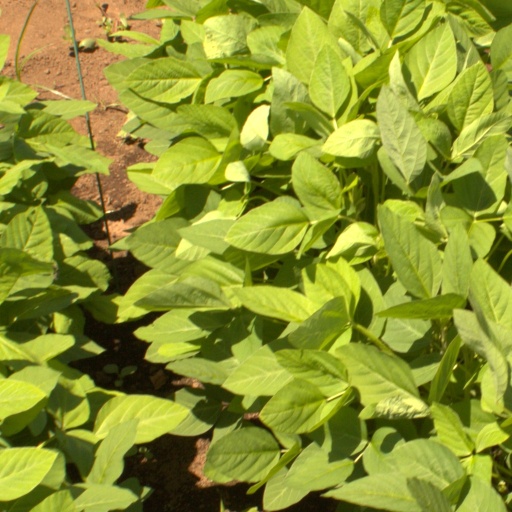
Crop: soybean